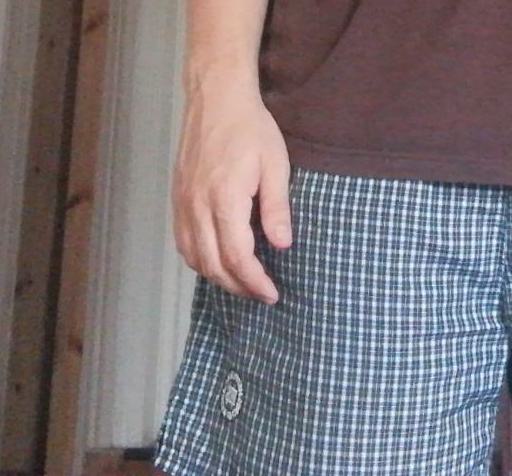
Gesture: no_gesture